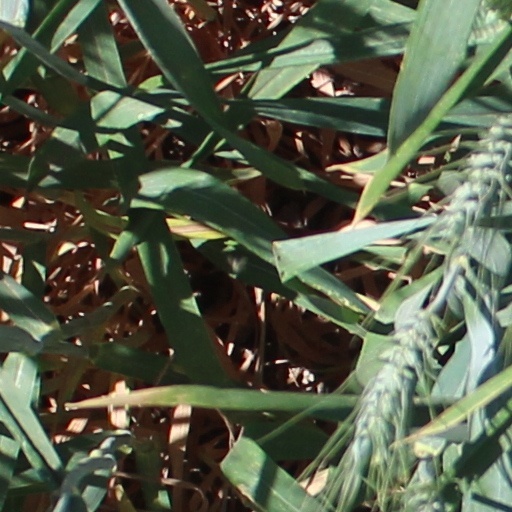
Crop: wheat